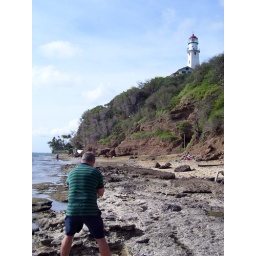
At the beach below the Diamond Head lighthouse